Sapta Puri

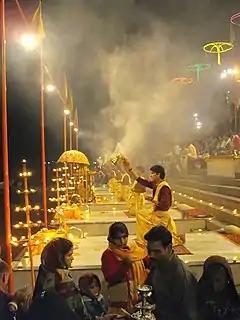
Festival of the Ganges River worship by arti at Dashashwamedh Ghat, Uttar Pradesh

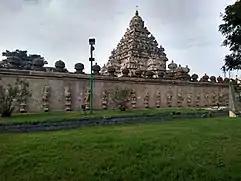

Varanasi also called Kashi, Benares, is an ancient city, said to be the oldest inhabited one. The city was known by several names such as "Avimuktaka", "Anandakanana", "Mahasmasana", "Surandhana", "Brahma Vardha", "Sudarsana", and "Ramya".